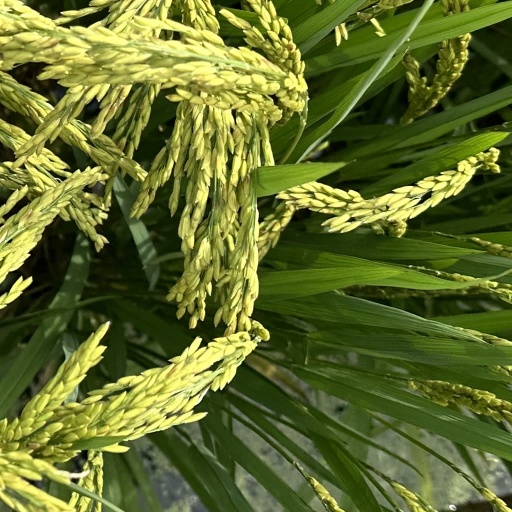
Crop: rice